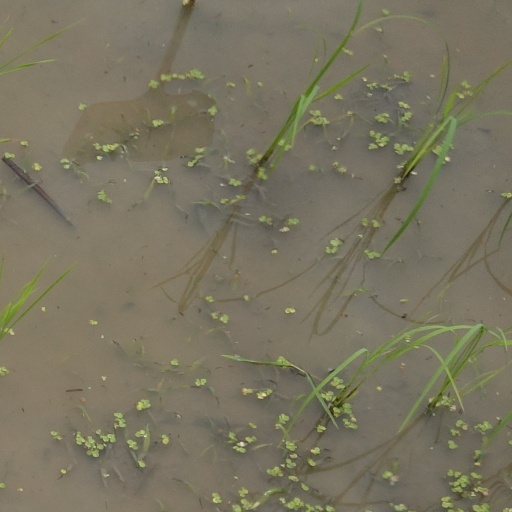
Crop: rice